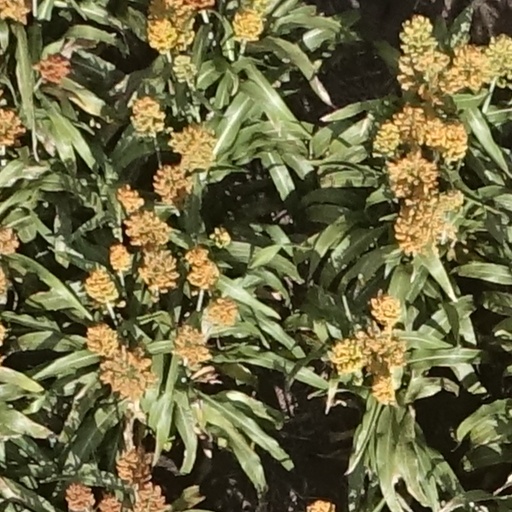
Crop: sorghum